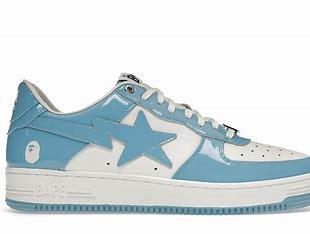
Brand: BAPE
Model: Bapesta